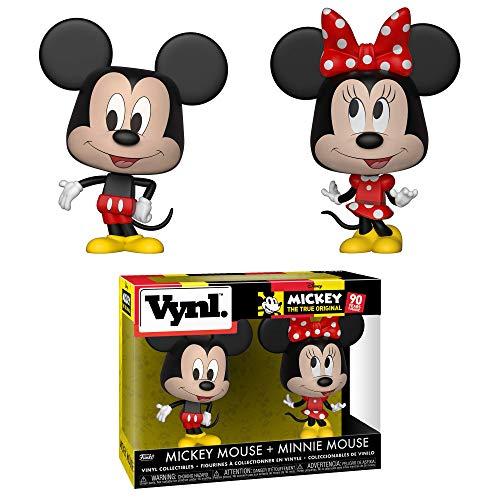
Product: Funko VYNL: Disney- Mickey & Minnie 2 Pack
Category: Toys & Games | Toy Figures & Playsets | Action Figures
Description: From Disney, Mickey, and Minnie, stylized as a VYNL 2-Pack from Funko This dynamic duo is perfect for any Disney fan.
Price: $7.99
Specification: ProductDimensions:6x2x4inches|ItemWeight:1.76ounces|ShippingWeight:9.6ounces(Viewshippingratesandpolicies)|ASIN:B07HB4MNLM|Itemmodelnumber:26673|Manufacturerrecommendedage:3months-8years